Yucca Mountain nuclear waste repository

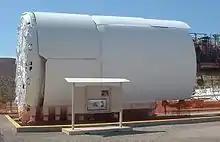
The tunnel boring machine on display at the exit of the tunnel

By 2008, Yucca Mountain was one of the most studied pieces of geology in the world; between geologic studies and materials science, the United States had invested $9 billion in the project. This site studied by the Nevada Bureau of Mines and Geology (NBMG) differs substantially from other potential repositories because of its natural analogues of nuclear material, which are being studied. The DOE estimates that it has over 100 million gallons of highly radioactive waste and of spent fuel from the production of nuclear weapons and from research activities in temporary storage.